Rings of Jupiter

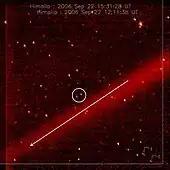
Composite of six "New Horizons" images of the possible Himalia ring. The double exposure of Himalia is circled. The arrow points to Jupiter.

In September 2006, as NASA's "New Horizons" mission to Pluto approached Jupiter for a gravity assist, it photographed what appeared to be a faint, previously unknown planetary ring or ring arc, parallel with and slightly inside the orbit of the irregular satellite Himalia. The amount of material in the part of the ring or arc imaged by "New Horizons" was at least 0.04 km, assuming it had the same albedo as Himalia. If the ring (arc) is debris from Himalia, it must have formed quite recently, given the century-scale precession of the Himalian orbit. It is possible that the ring could be debris from the impact of a very small undiscovered moon into Himalia, suggesting that Jupiter might continue to gain and lose small moons through collisions.